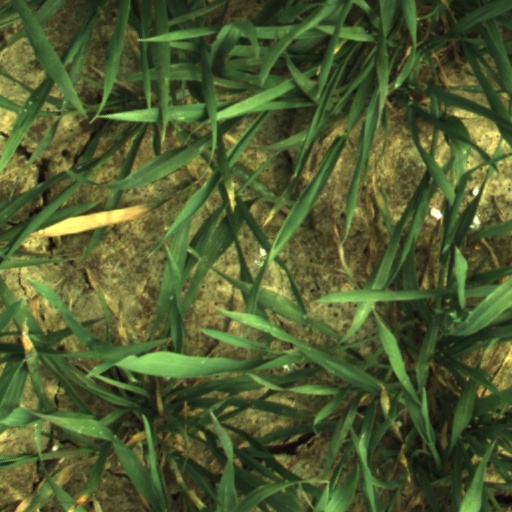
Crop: wheat